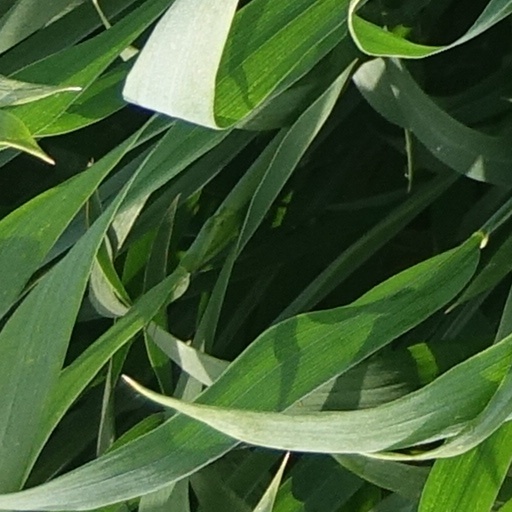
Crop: wheat